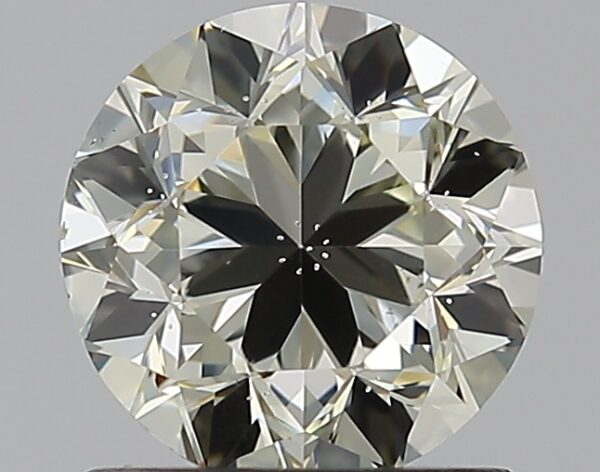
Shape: round
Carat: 1
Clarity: SI1
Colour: N
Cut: GD
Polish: EX
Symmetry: VG
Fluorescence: ST
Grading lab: GIA
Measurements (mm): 6.11 x 6.19 x 3.98